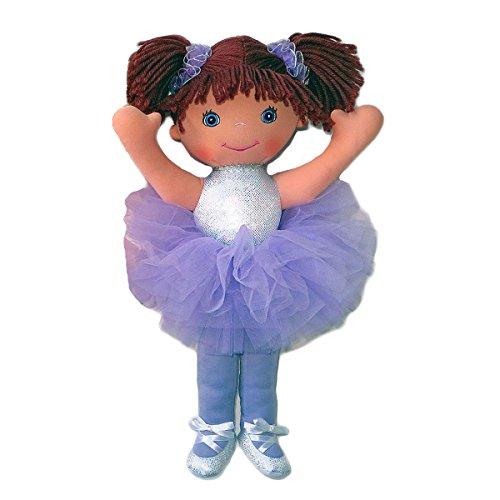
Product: Anico Well Made Play Doll for Children Ballerina with Pigtails, 18" Tall, Lavender
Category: Toys & Games | Dolls & Accessories | Dolls
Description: Ballerina children's play doll, 18 inches tall.
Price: $17.76
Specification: ProductDimensions:18x4x4inches|ItemWeight:7ounces|ShippingWeight:7.5ounces(Viewshippingratesandpolicies)|DomesticShipping:ItemcanbeshippedwithinU.S.|InternationalShipping:ThisitemcanbeshippedtoselectcountriesoutsideoftheU.S.LearnMore|ASIN:B06X9ZKQZR|Itemmodelnumber:A5795L|Manufacturerrecommendedage:1month-10years